Selective exposure theory

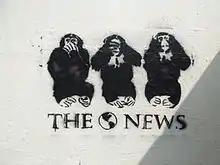
Individuals tailor their media choices to avoid cognitive dissonance and avoid mental incongruity.

Recent studies have shown relevant empirical evidence for the pervasive influence of selective exposure on the greater population at large due to mass media. Researchers have found that individual media consumers will seek out programs to suit their individual emotional and cognitive needs. Individuals will seek out palliative forms of media during the recent times of economic crisis to fulfill a "strong surveillance need" and to decrease chronic dissatisfaction with life circumstances as well as fulfill needs for companionship. Consumers tend to select media content that exposes and confirms their own ideas while avoiding information that argues against their opinion. A study conducted in 2012 has shown that this type of selective exposure affects pornography consumption as well. Individuals with low levels of life satisfaction are more likely to have casual sex after consumption of pornography that is congruent with their attitudes while disregarding content that challenges their inherently permissive 'no strings attached' attitudes.